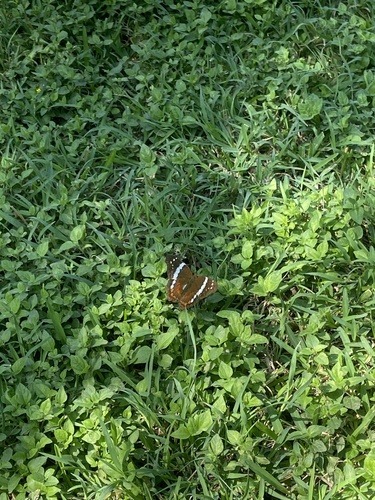
Scientific name: Anartia fatima
Common name: Banded peacock
Family: Nymphalidae
Order: Lepidoptera
Pollinator type: Primary pollinator
Habitat: Open areas and gardens
Geographic range: South America
Conservation status: Least Concern